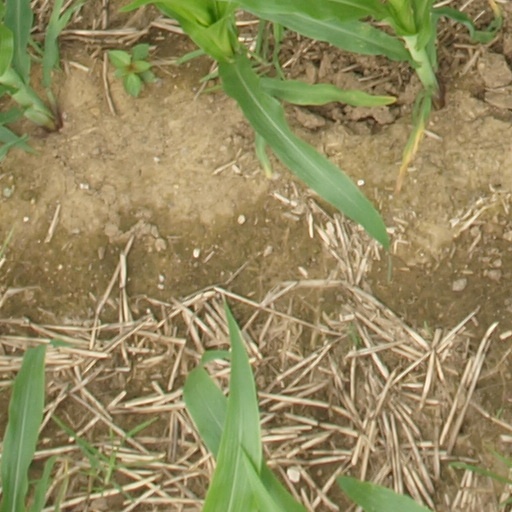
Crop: maize; corn